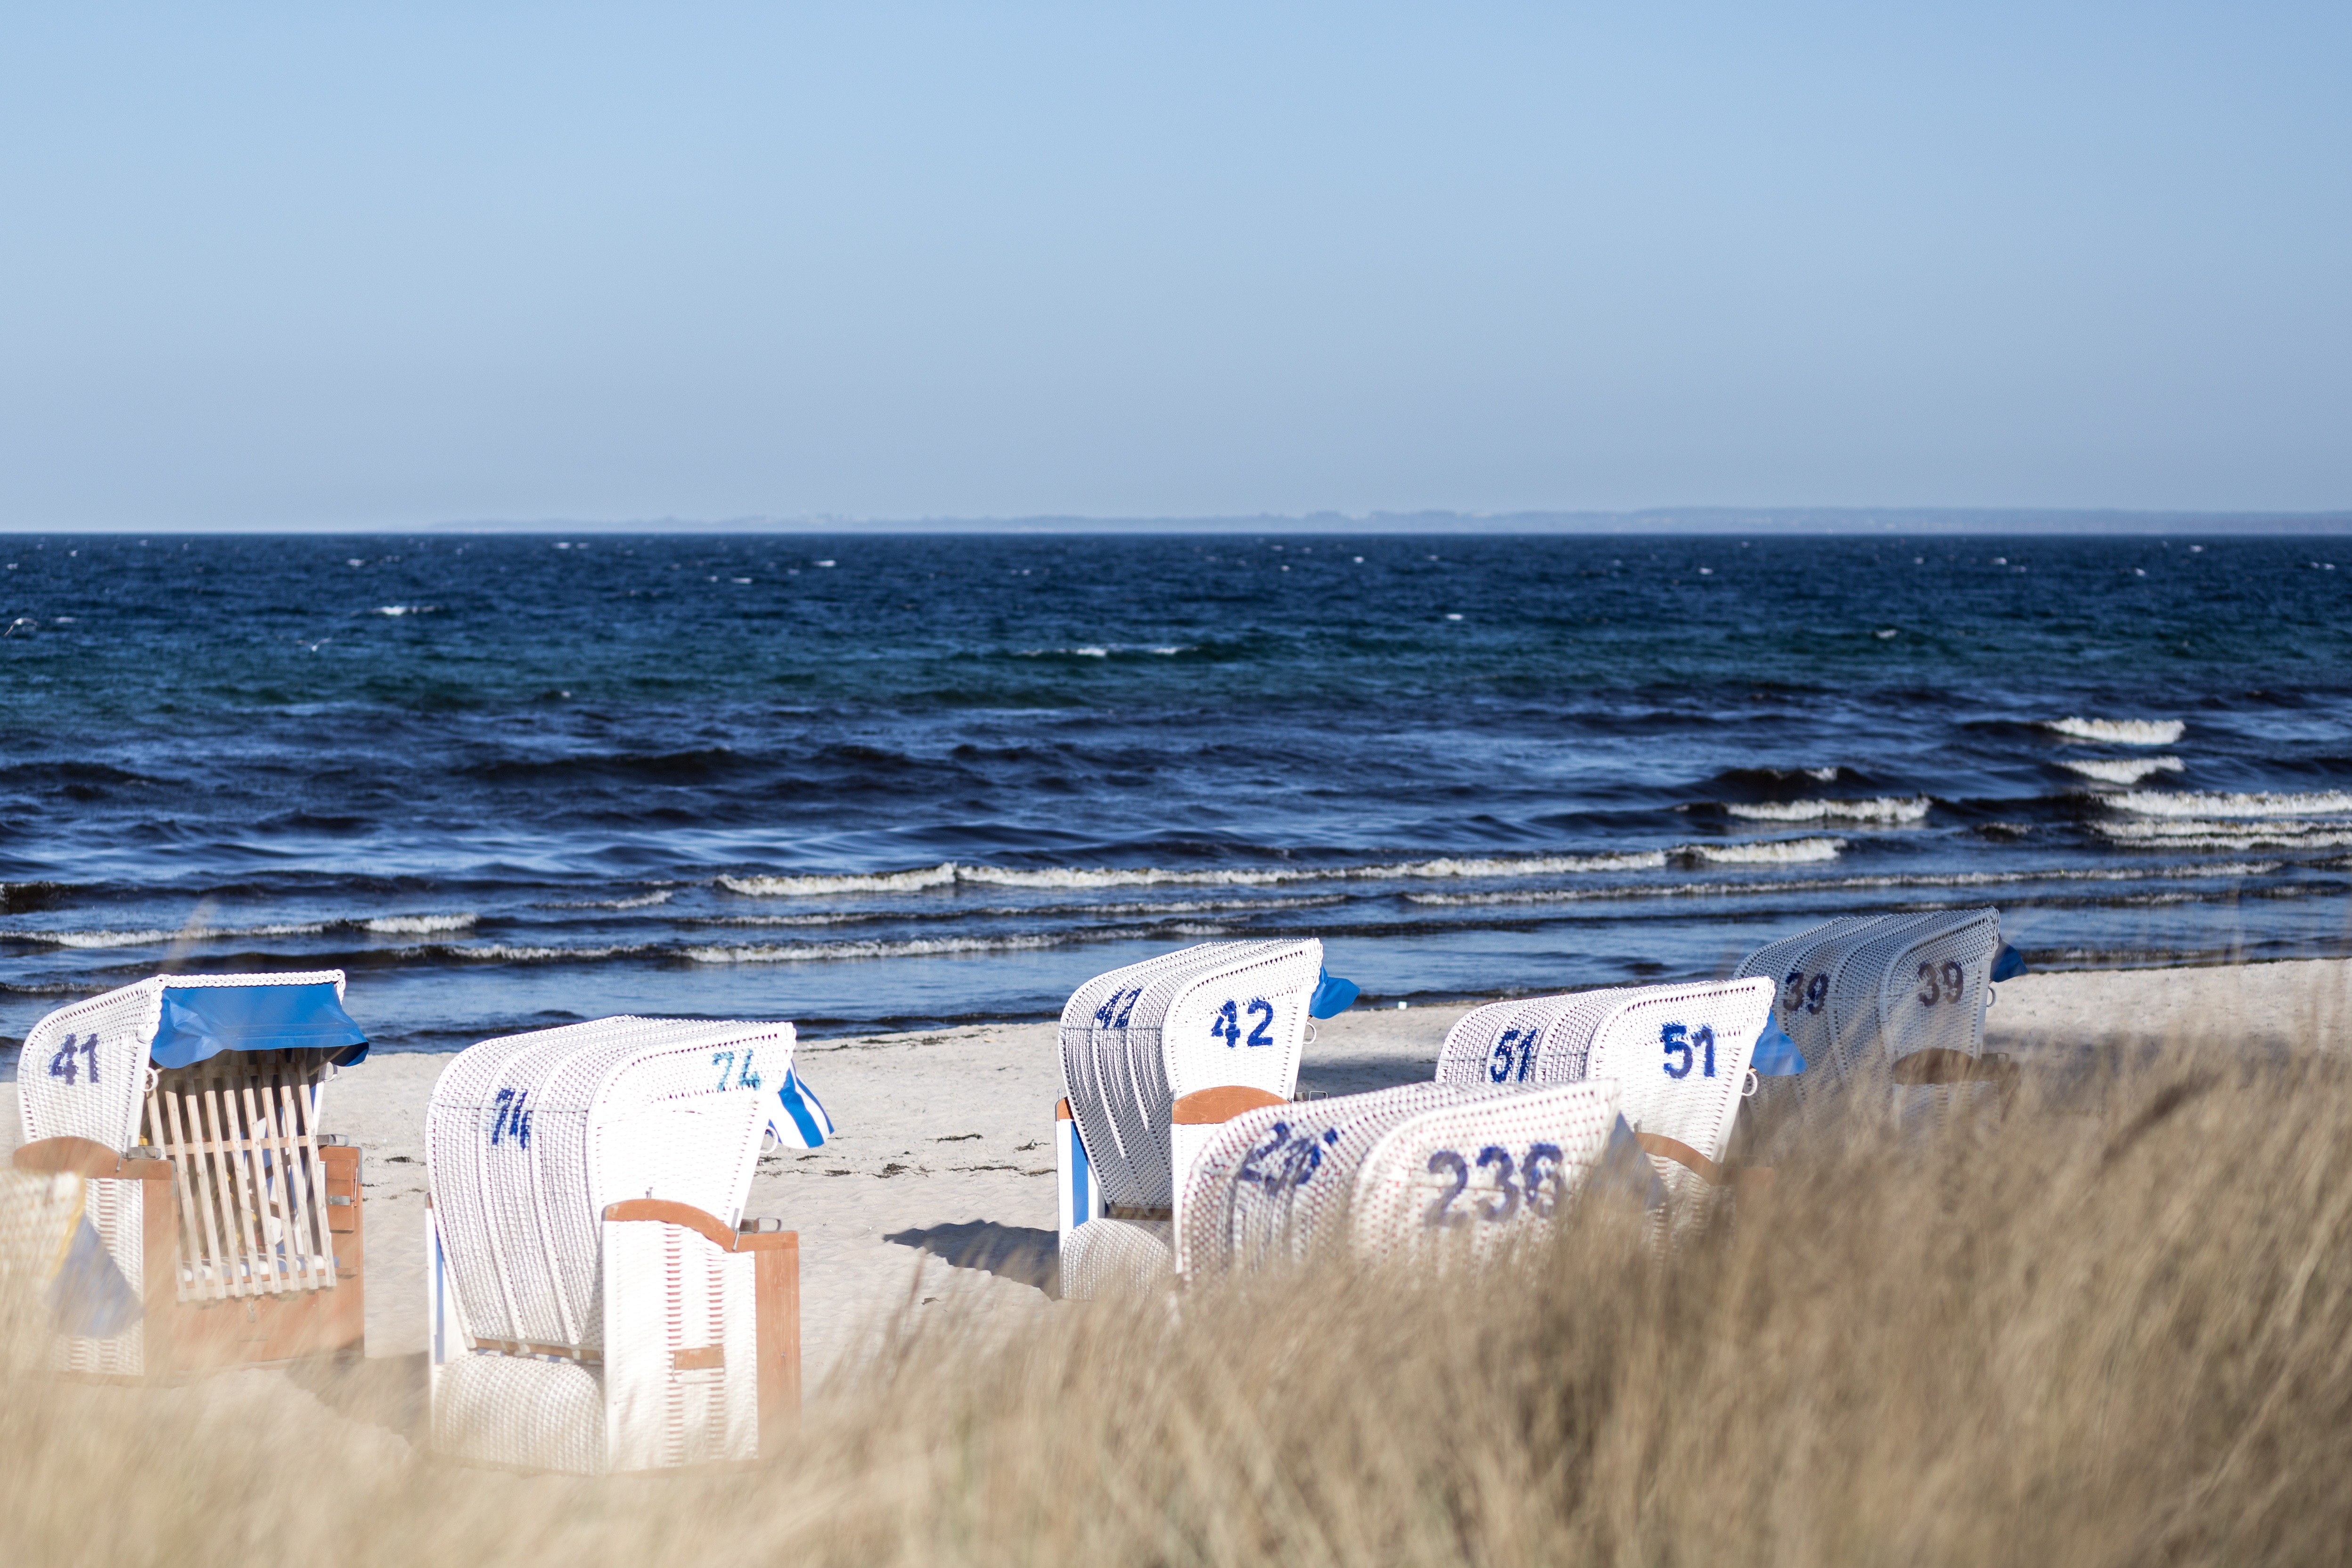
beach, sea, coast, water, sand, ocean, horizon, shore, wave, vacation, vehicle, bay, blue, terrain, body of water, cape